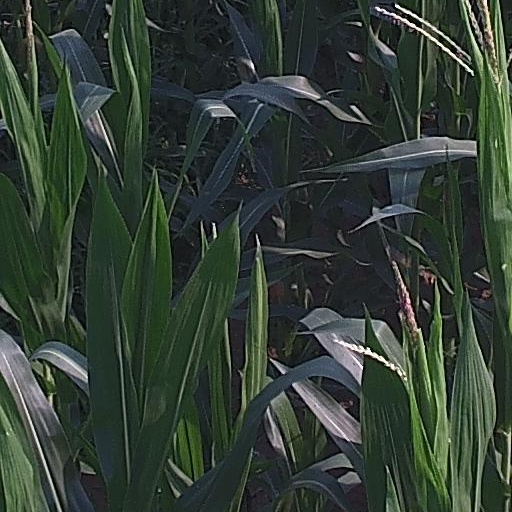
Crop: maize; corn